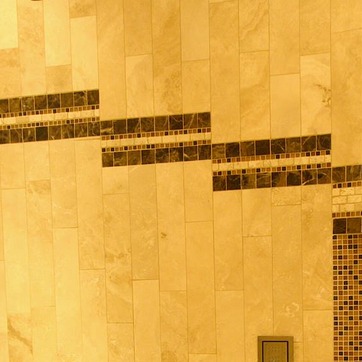
Material: tile